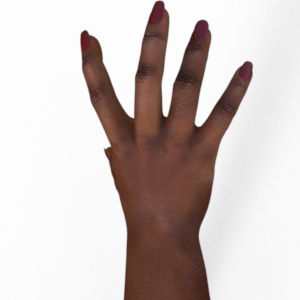
Label: paper